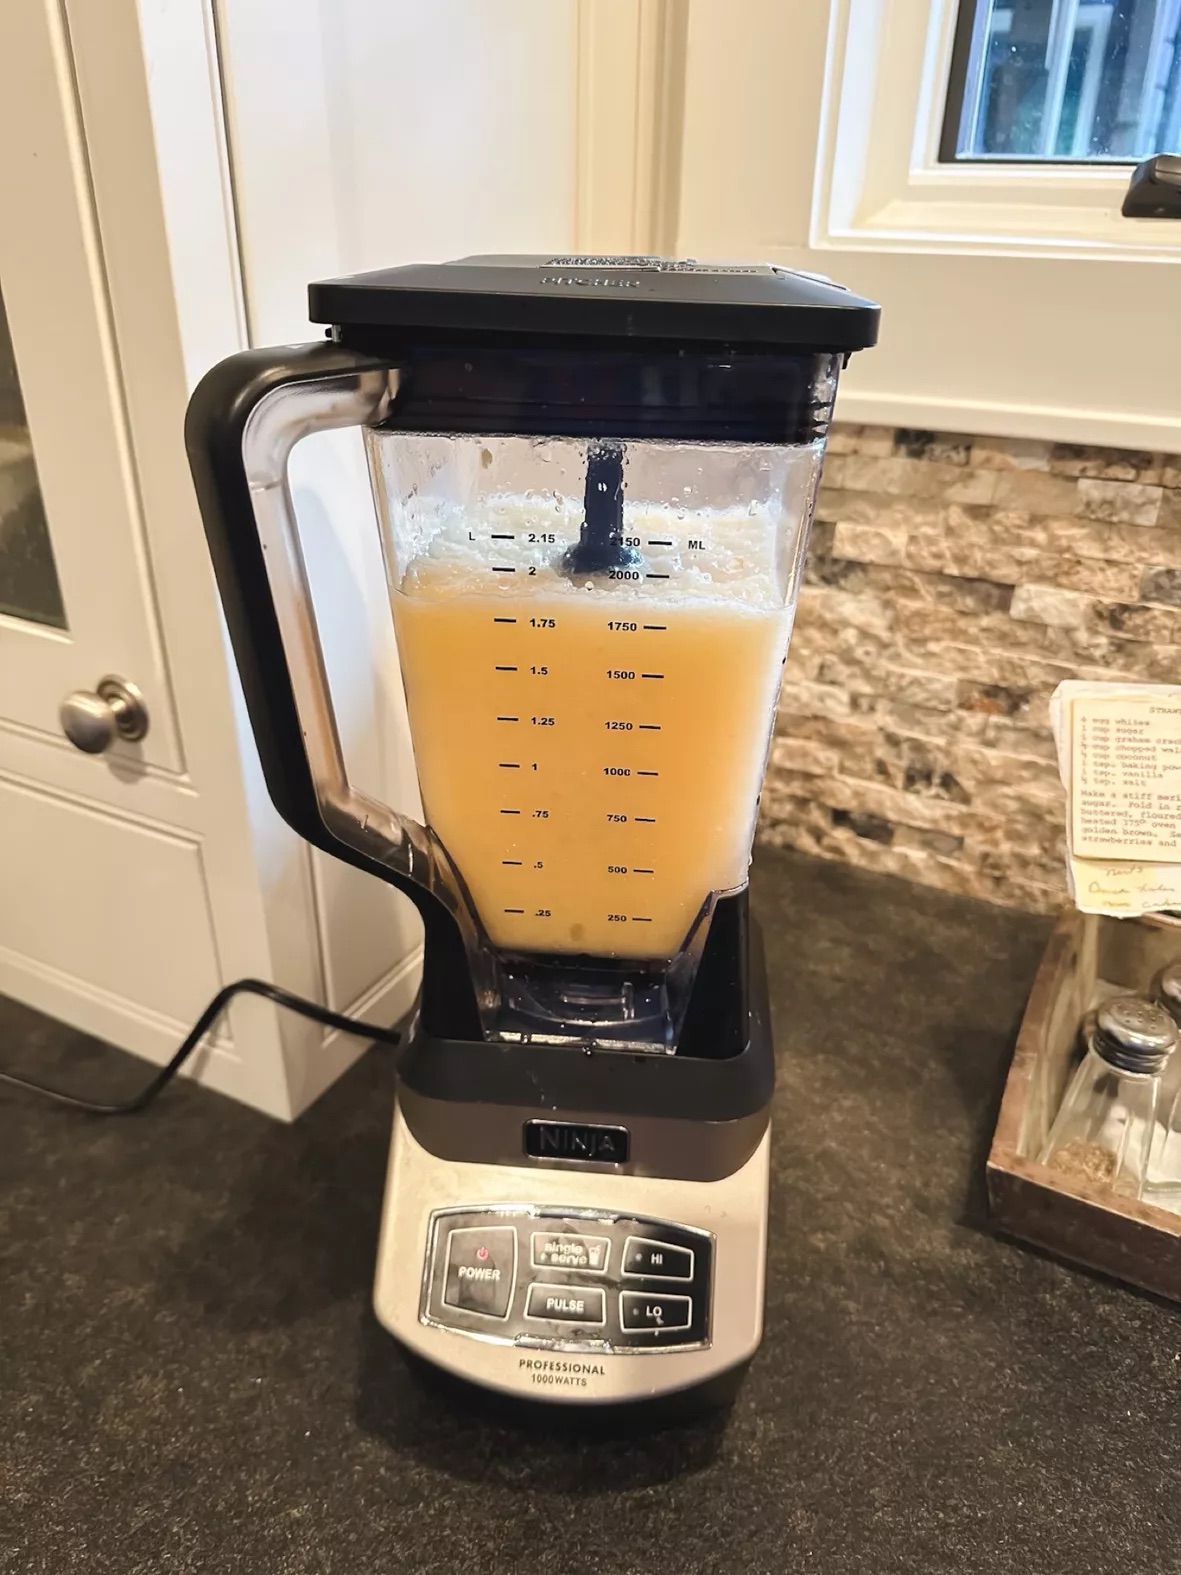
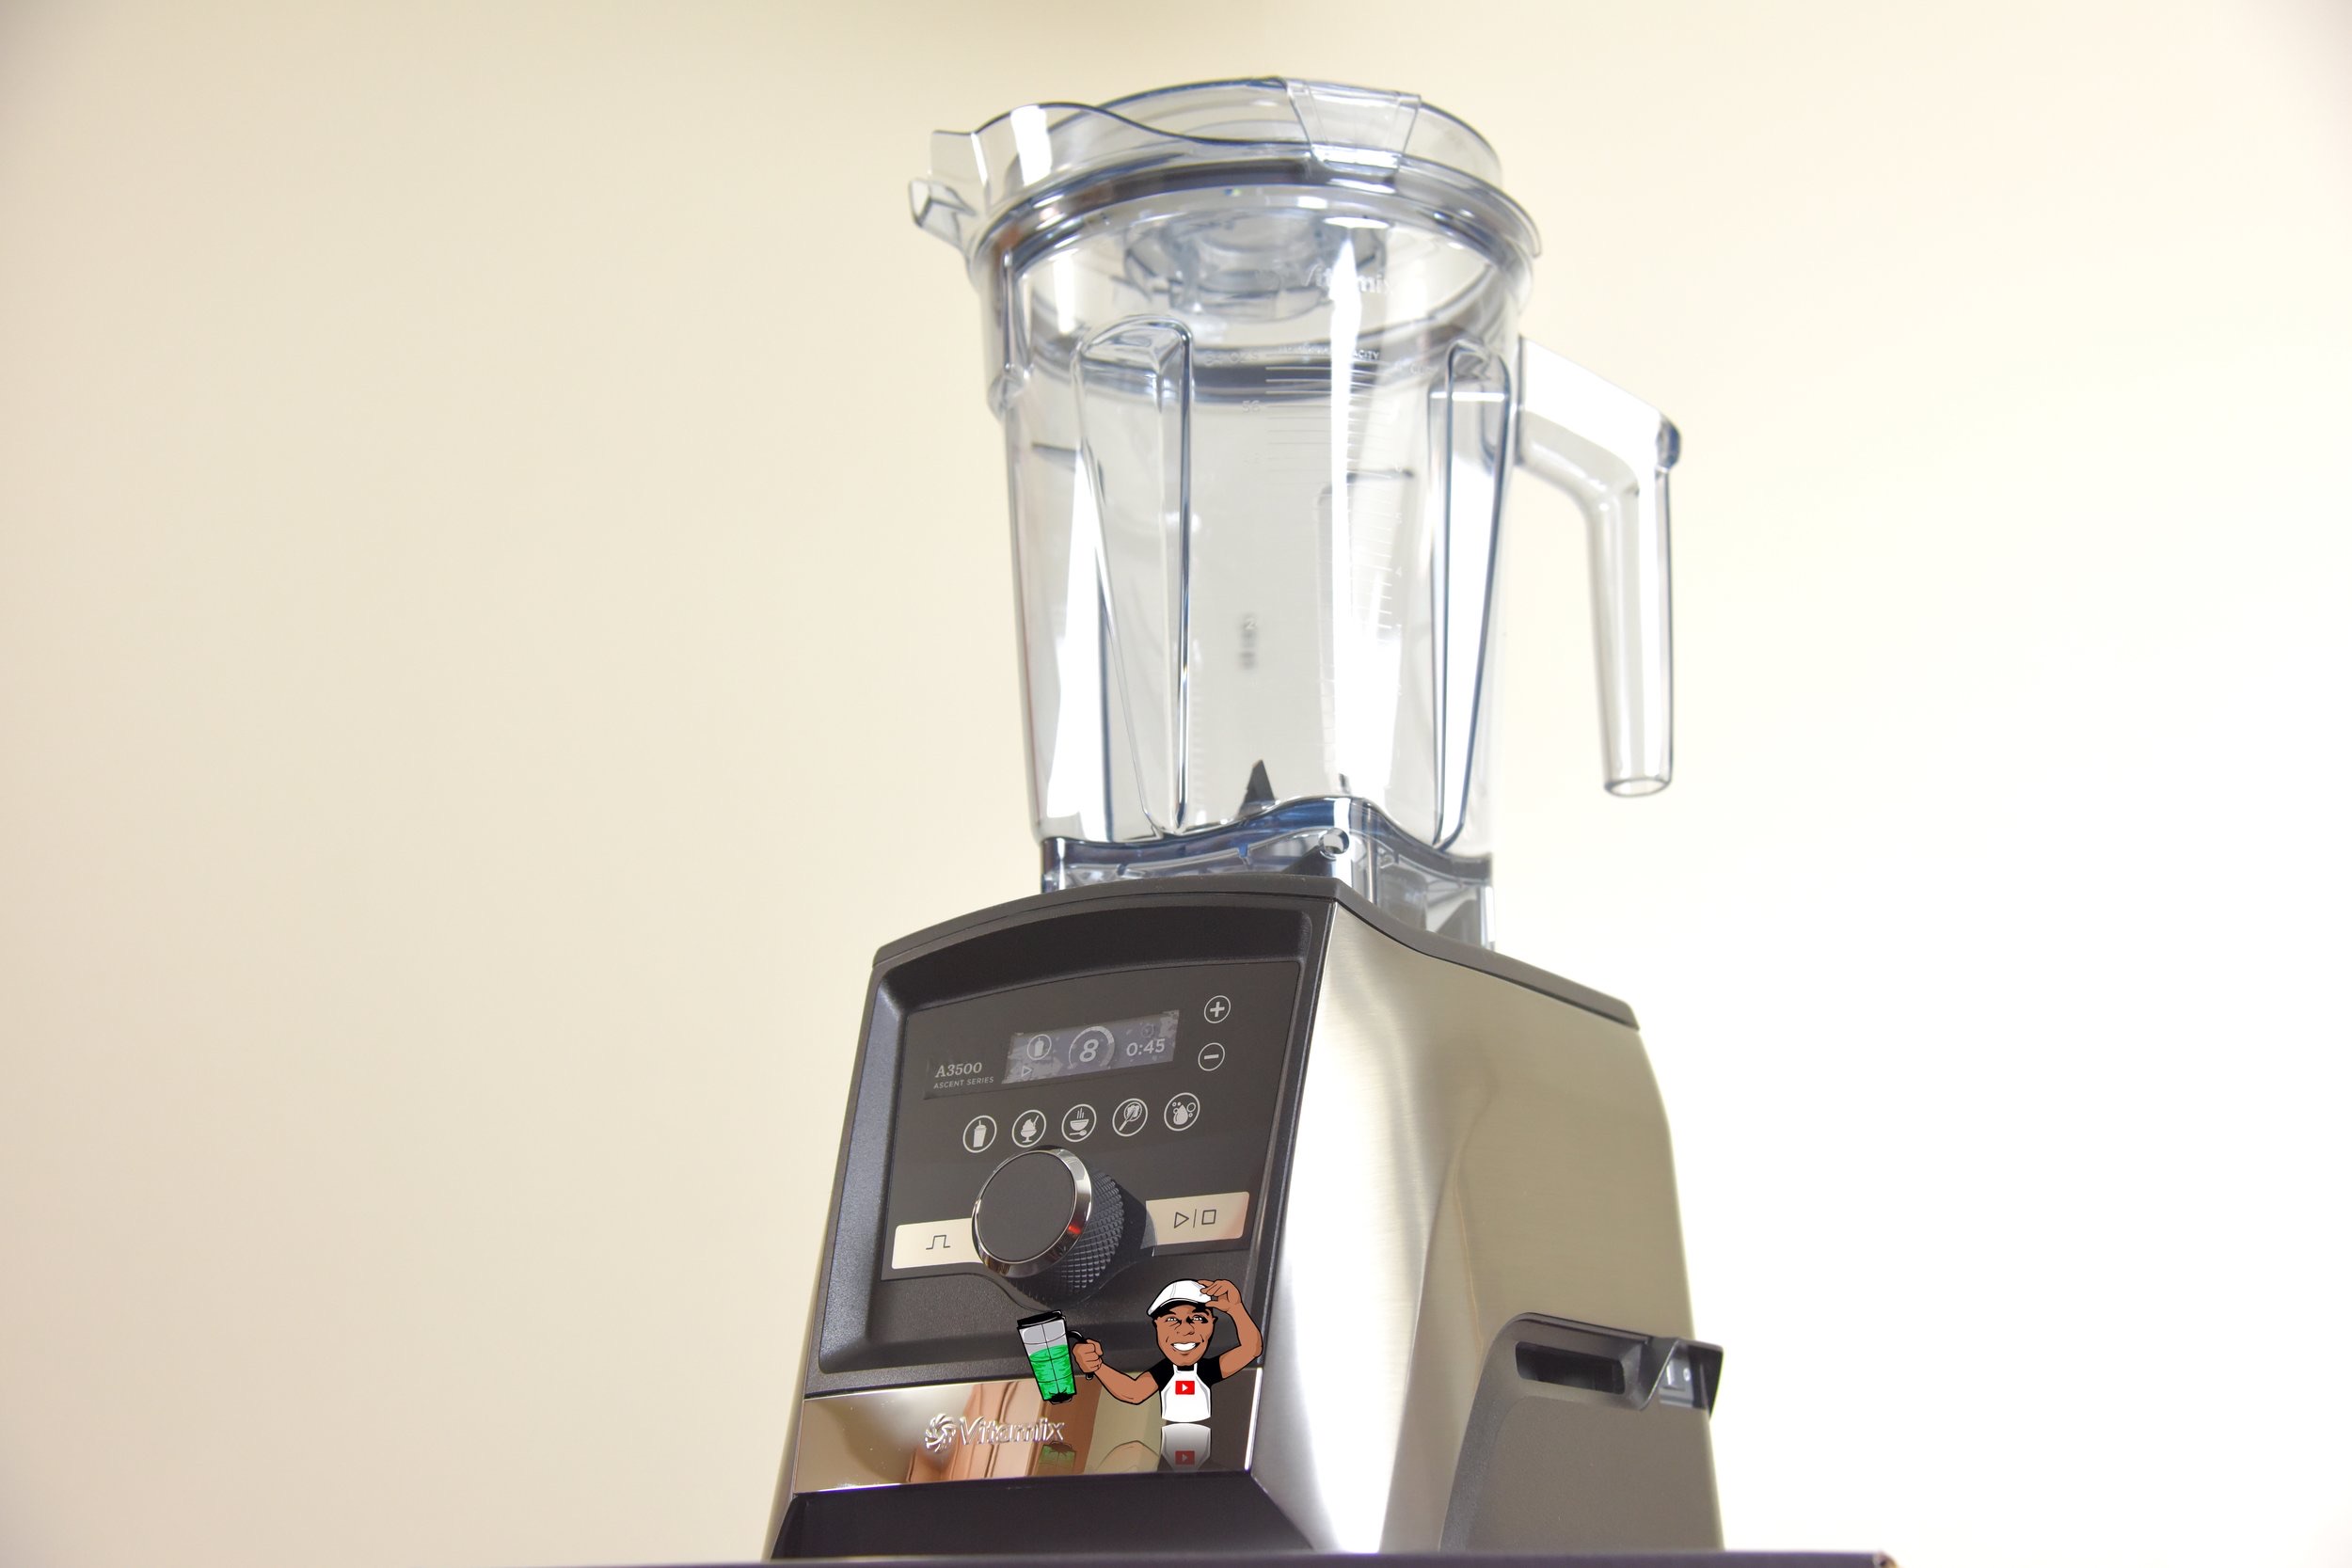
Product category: items_blender
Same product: no